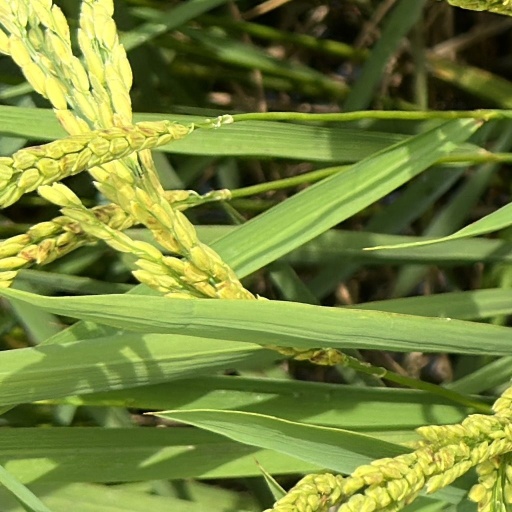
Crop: rice